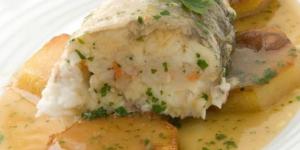
merluza rellena al horno